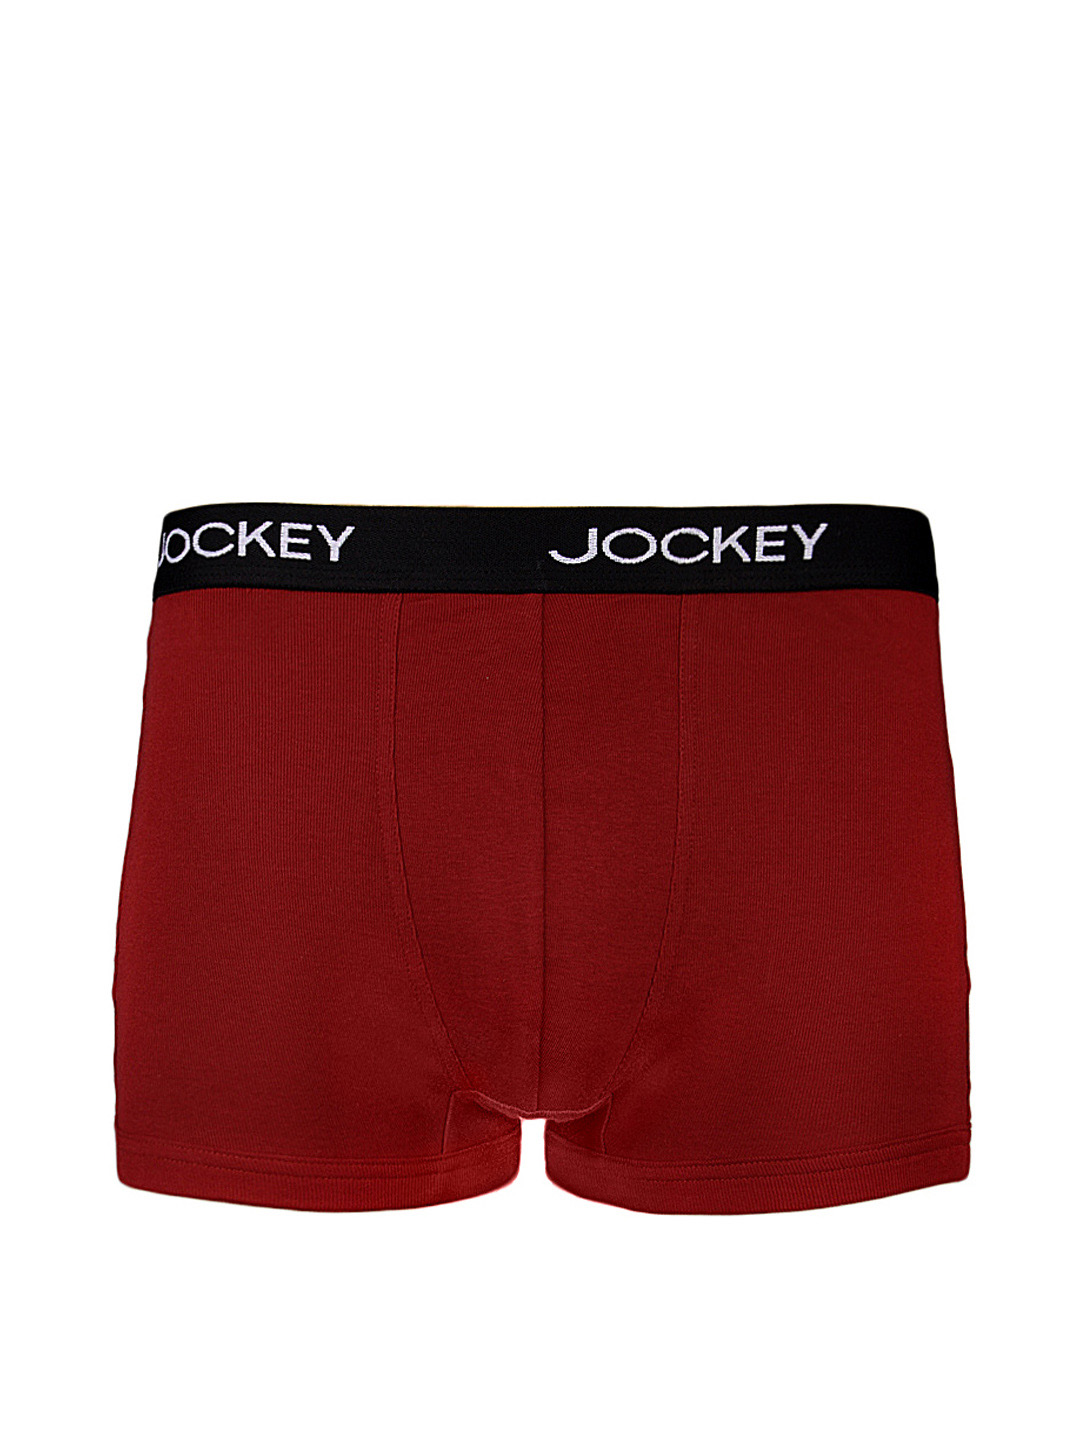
Jockey ELANCE Mens Red Trunks 1015
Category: Apparel / Innerwear / Trunk
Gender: Men
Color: Red
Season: Summer 2016
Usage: Casual